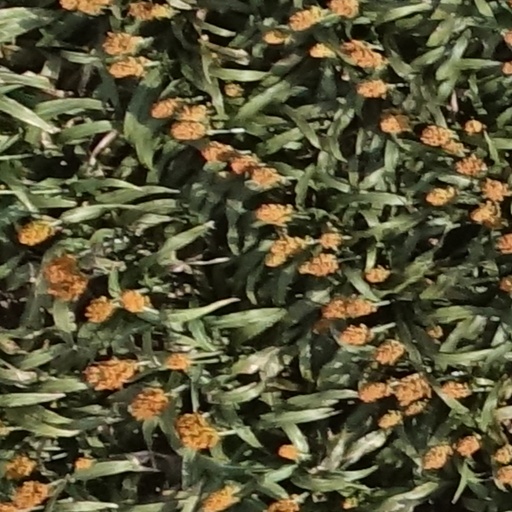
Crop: sorghum